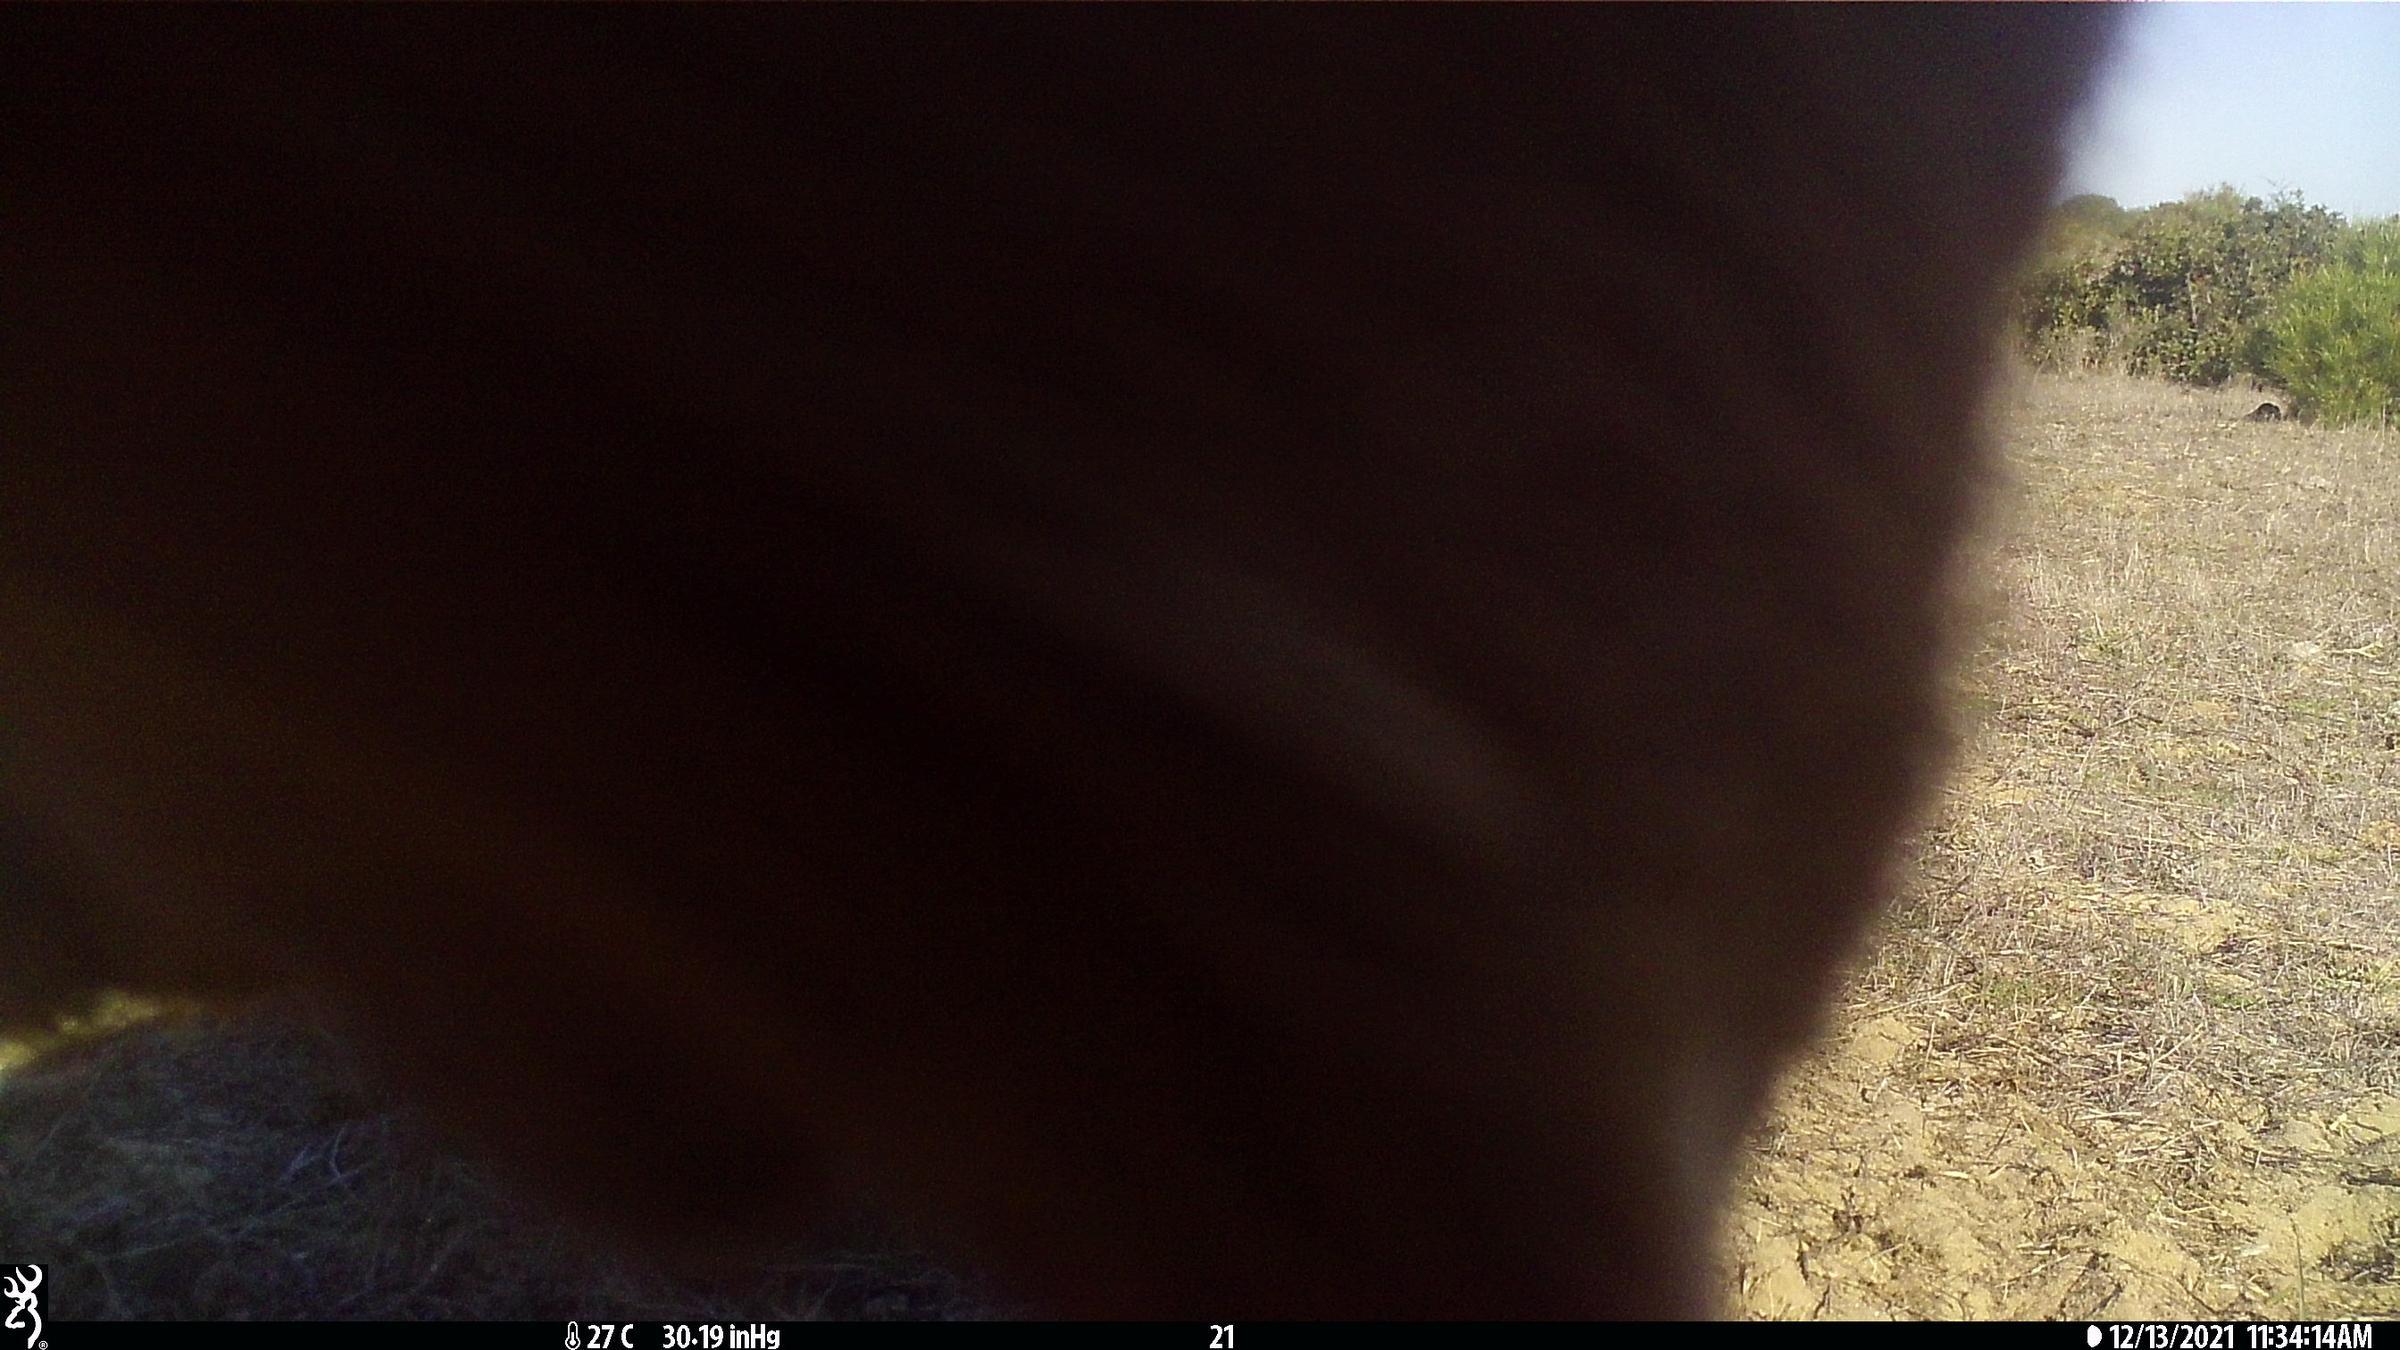
Species: Bos taurus